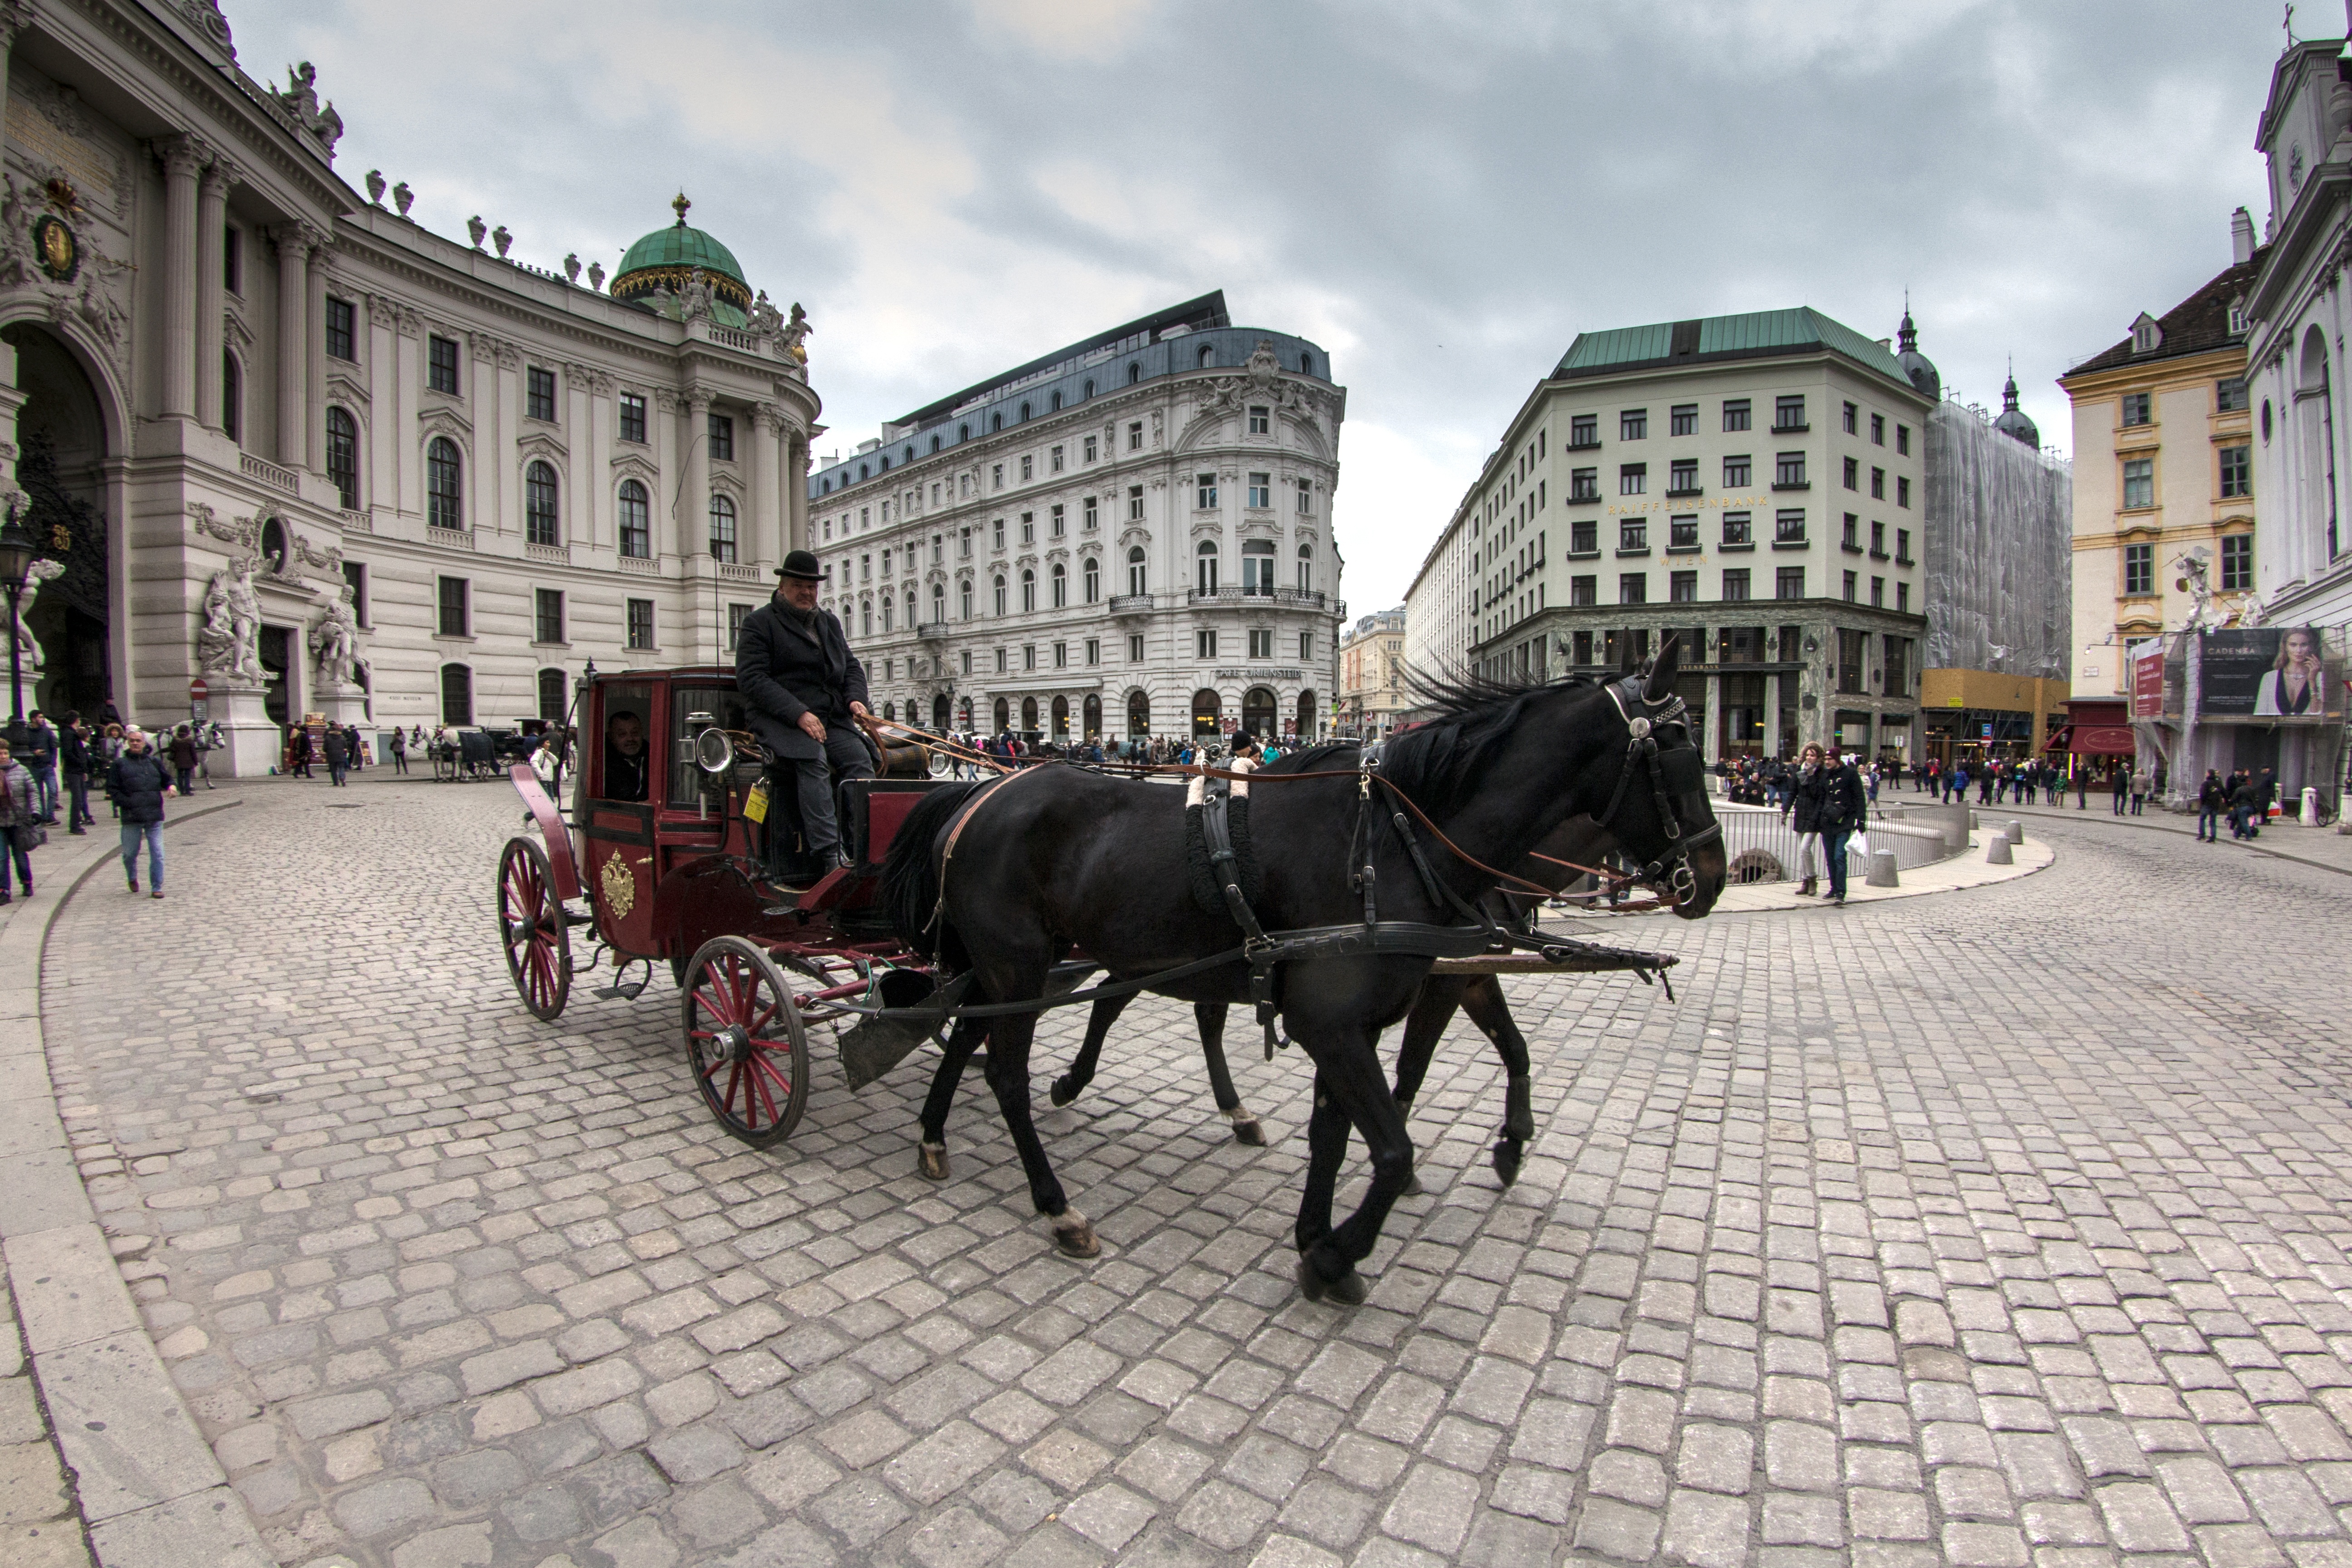
architecture, downtown, cab, transport, vehicle, horse, places of interest, old town, capital, vienna, carriage, pedestrian zone, pack animal, fiaker, land vehicle, horse like mammal, horse harness, horse and buggy